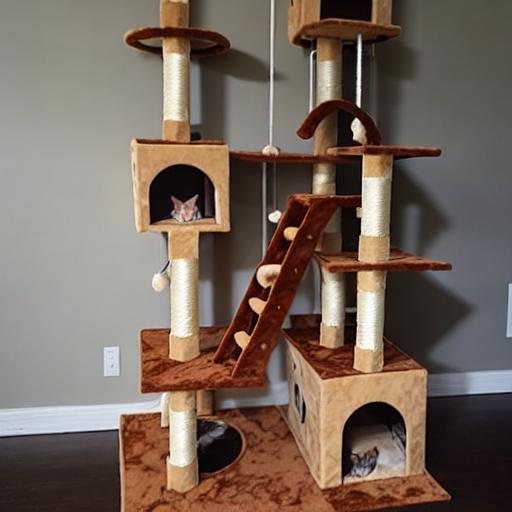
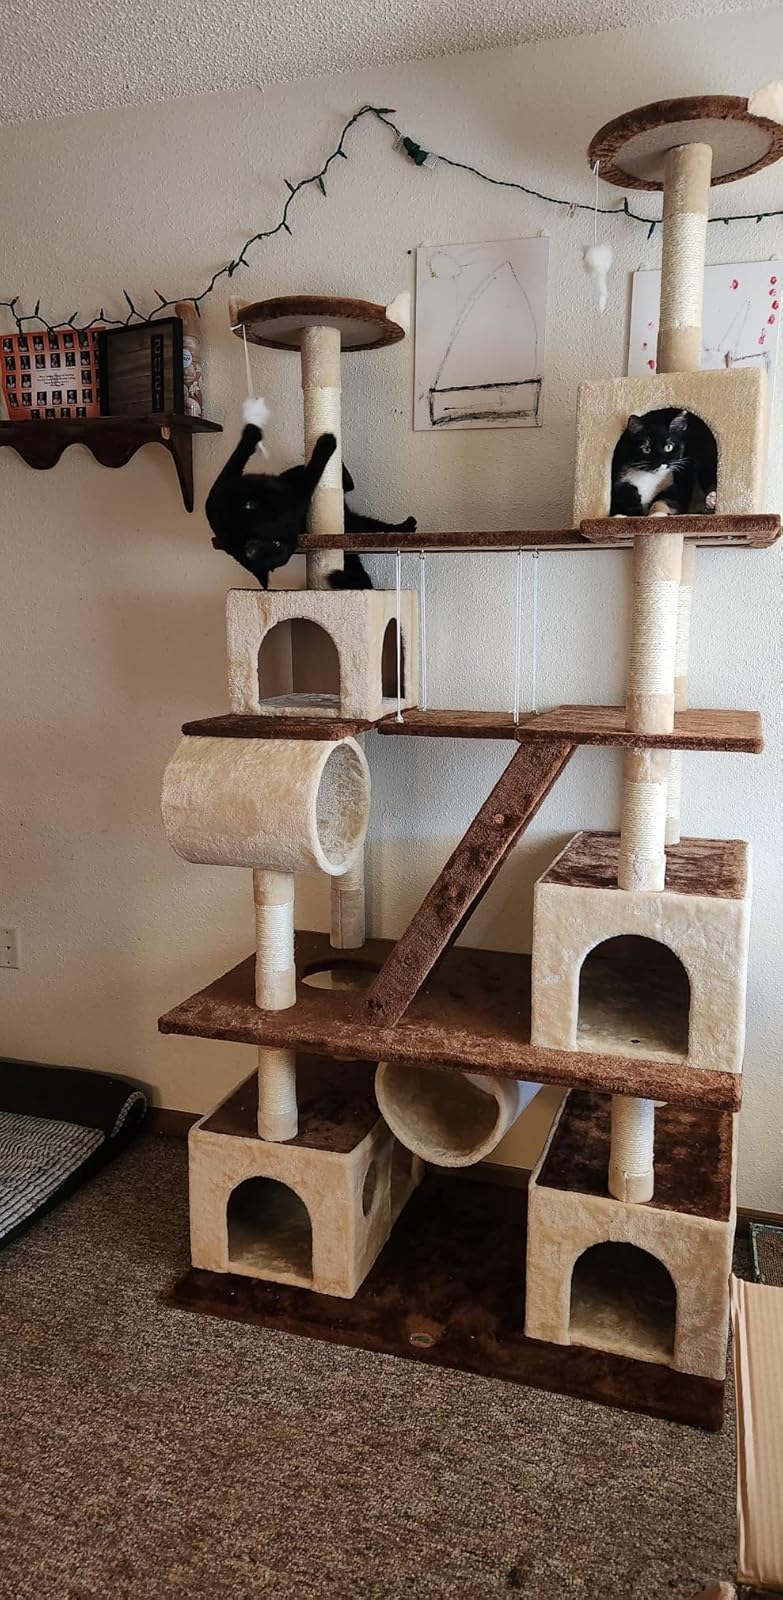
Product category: items_cat tree
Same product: no